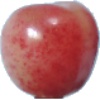
Label: Cherry Rainier 1